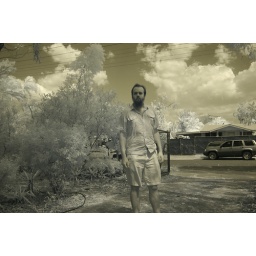
Me, a tree and the road in Darwin. Infrared self-shot using the timer and sticking the camera on a wheely-bin.